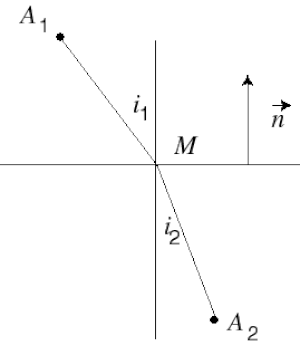
loi de descartes auteur r ferreol
En géométrie, la question de la longueur d'un arc est simple à concevoir. L'idée d'arc correspond à celle d'une ligne, ou d'une trajectoire d'un point dans un plan ou l'espace par exemple. Sa longueur peut être vue comme la distance parcourue par un point matériel suivant cette trajectoire ou encore comme la longueur d'un fil prenant exactement la place de cette ligne. La longueur d'un arc est, soit un nombre positif, soit l'infini.